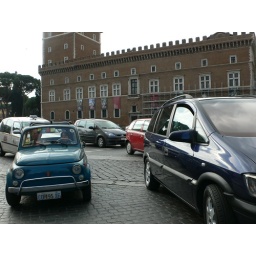
Rome: Piazza Venezia: From the balcony in the middle of this brown building (Palazzo Venezia) Mussolini held his speeches